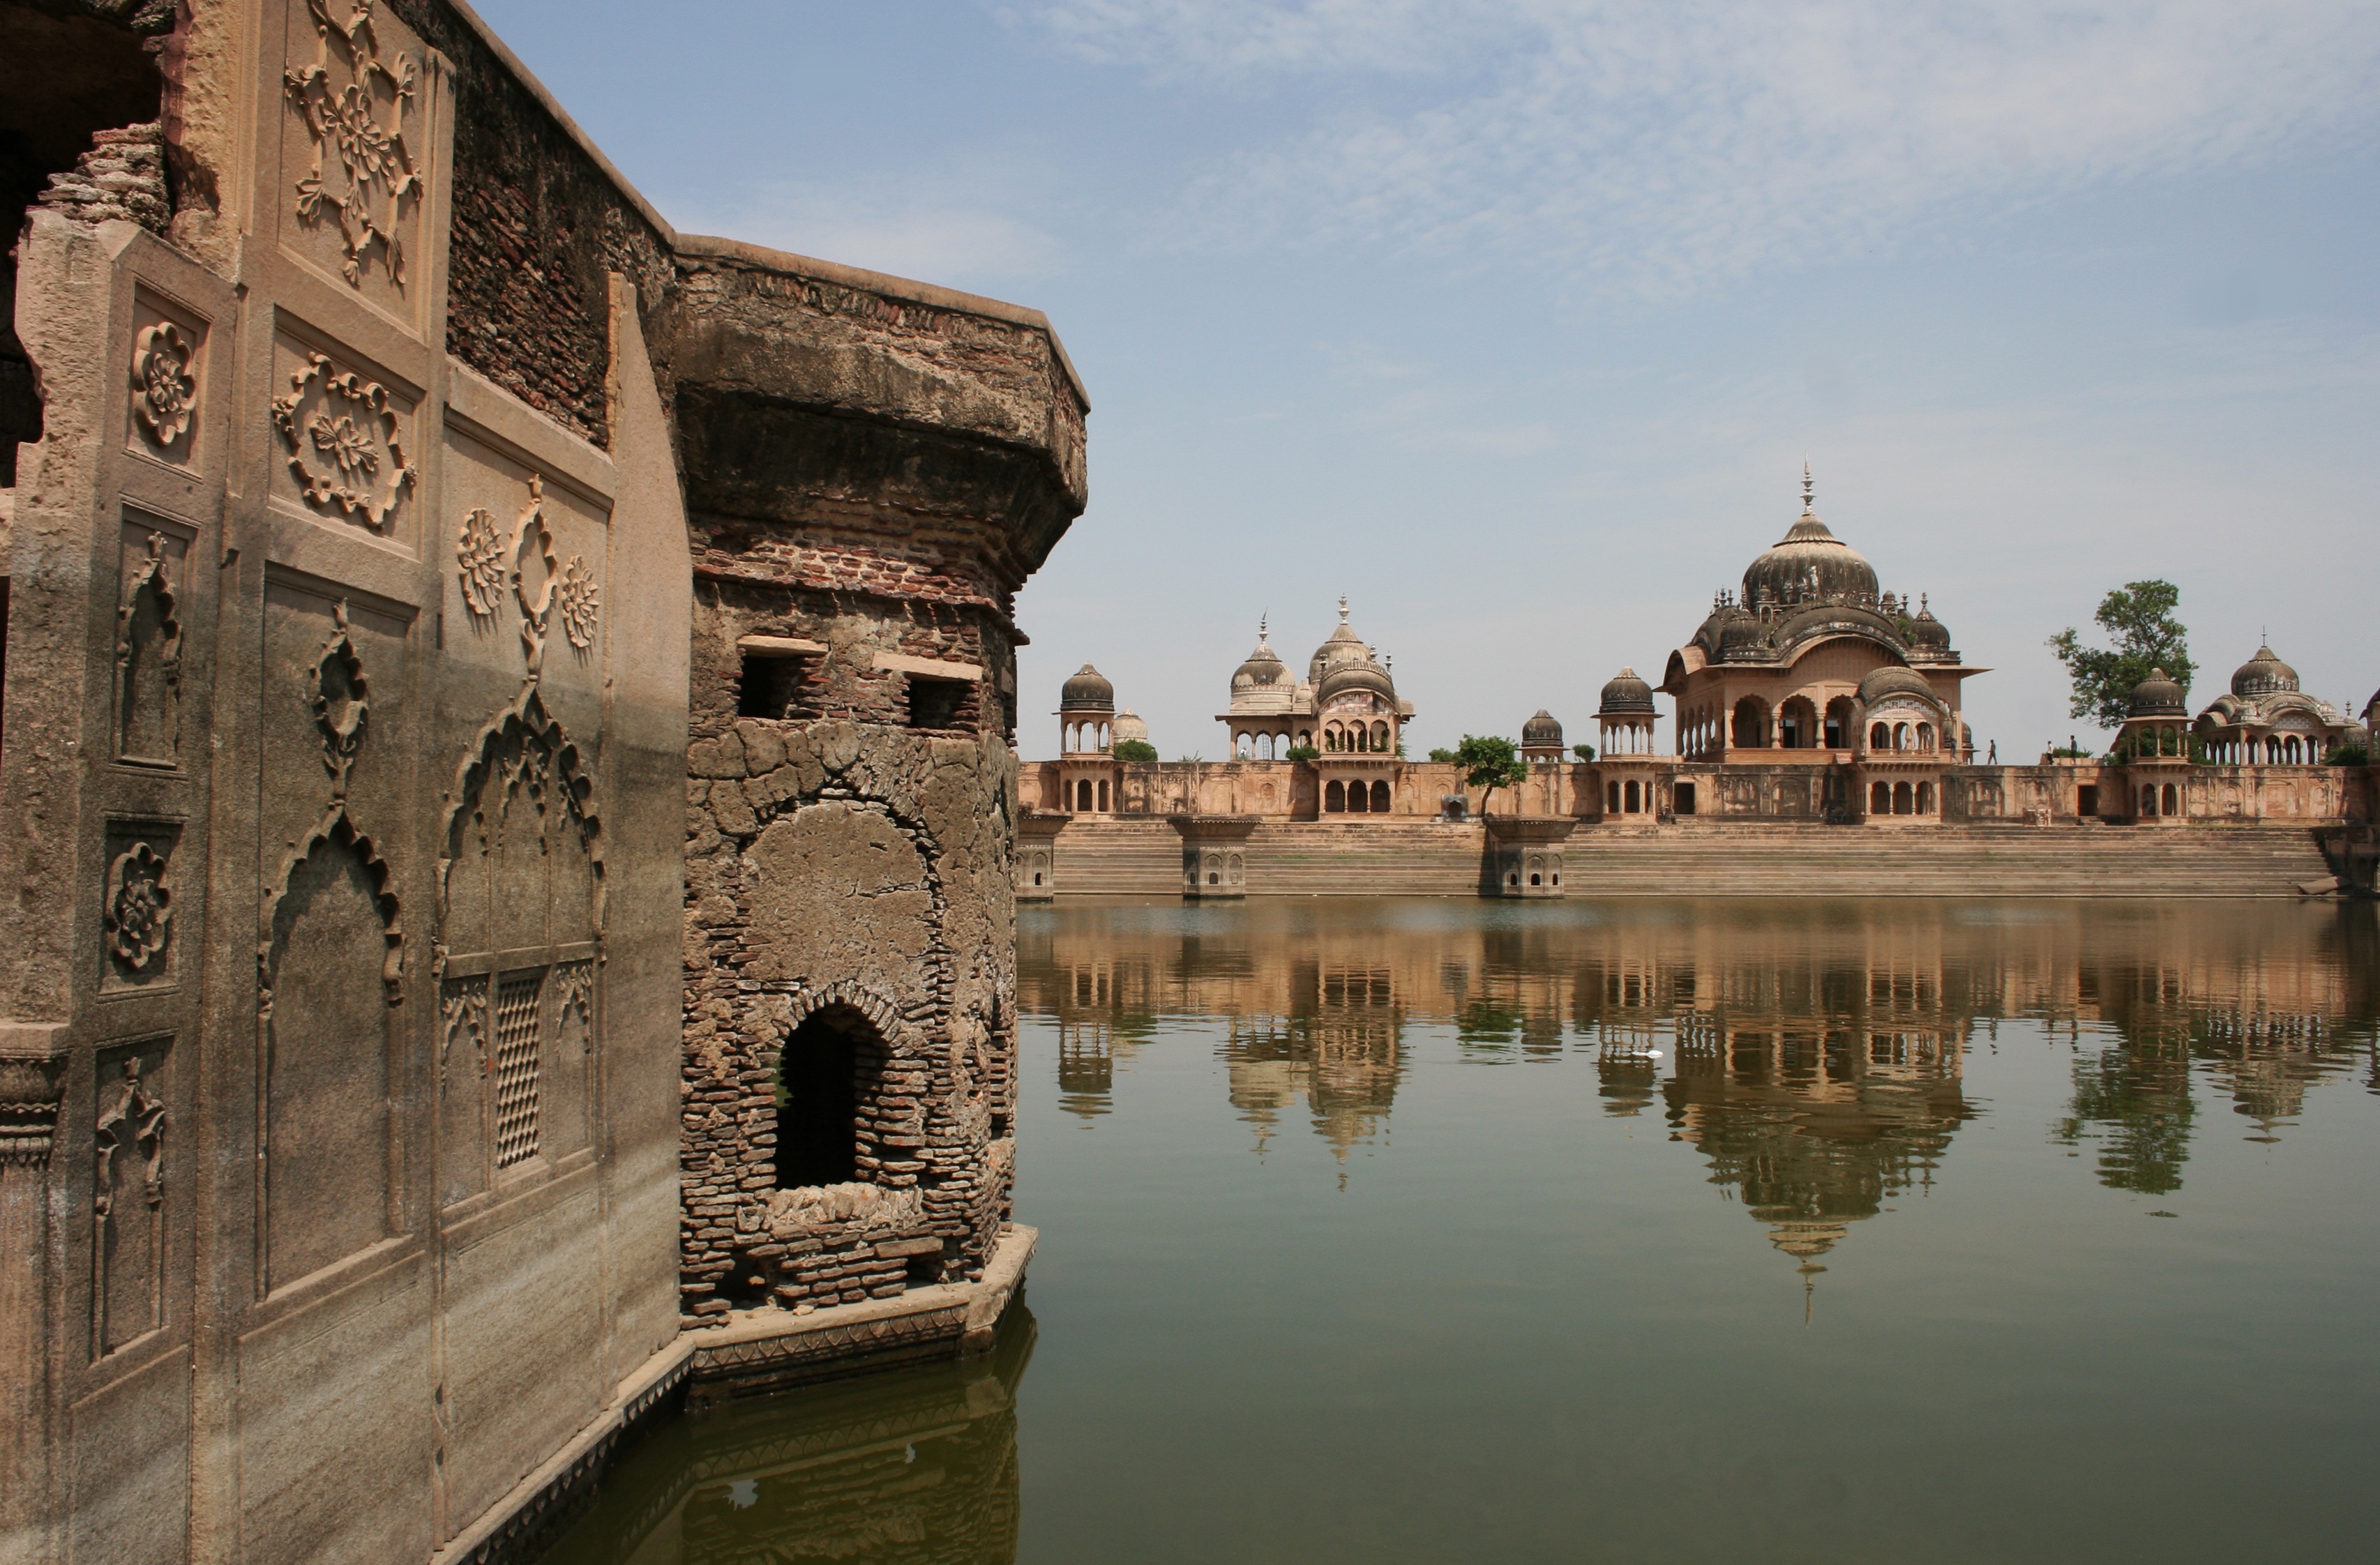
lake, building, palace, travel, reflection, landmark, tourism, place of worship, temple, ruins, india, unesco world heritage site, hindu temple, historic site, ancient history, vrindavan city